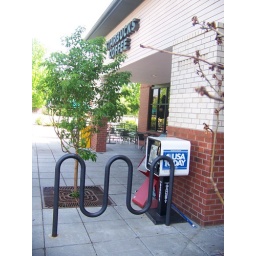
Bike rack near Starbucks, McCaslin Blvd. Louisville, Colorado; newspaper box partly blocks bike rack access.